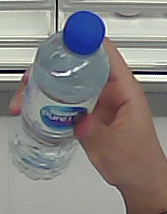
Product: nestle_water